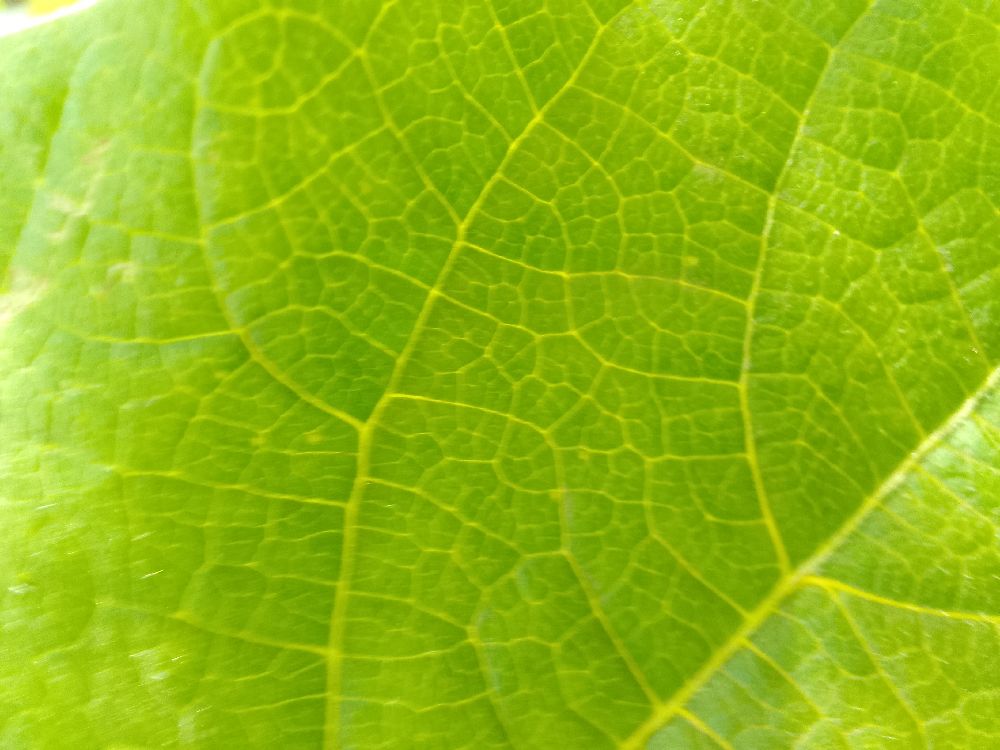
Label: healthy